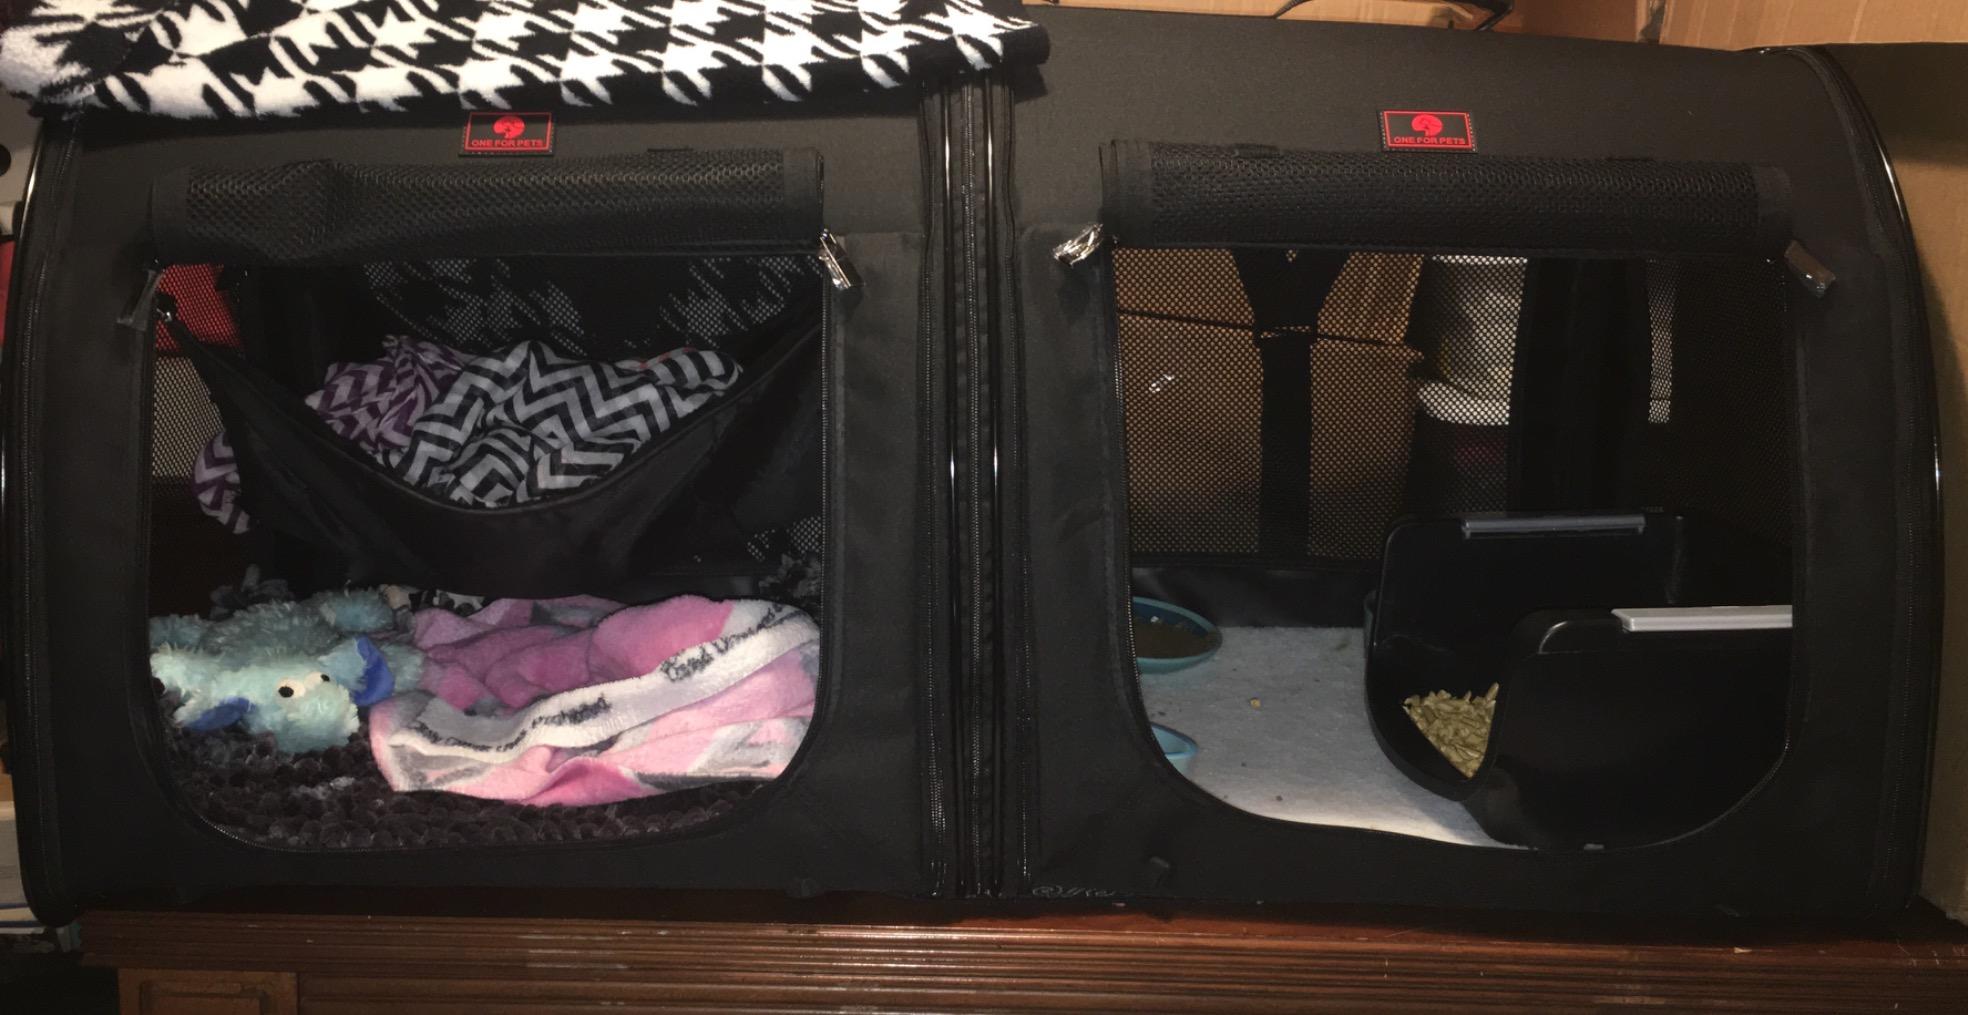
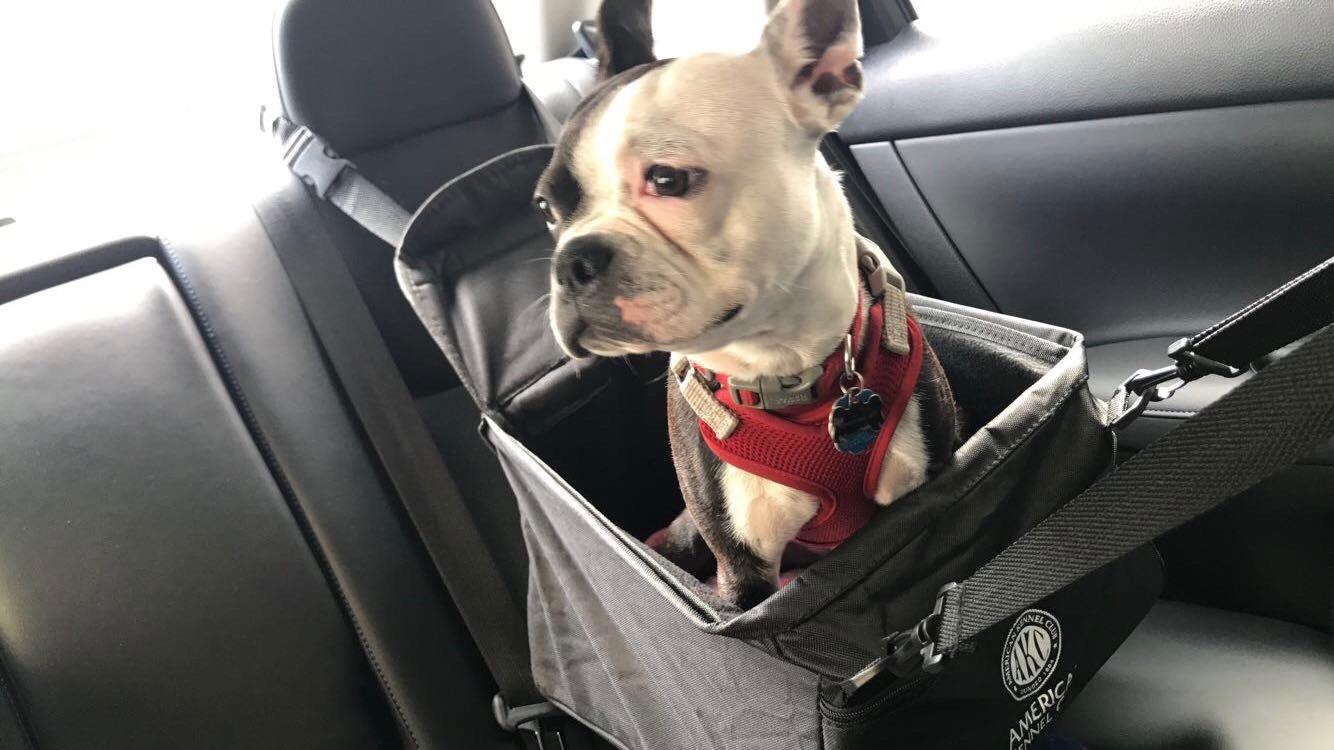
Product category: items_kennel
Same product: no